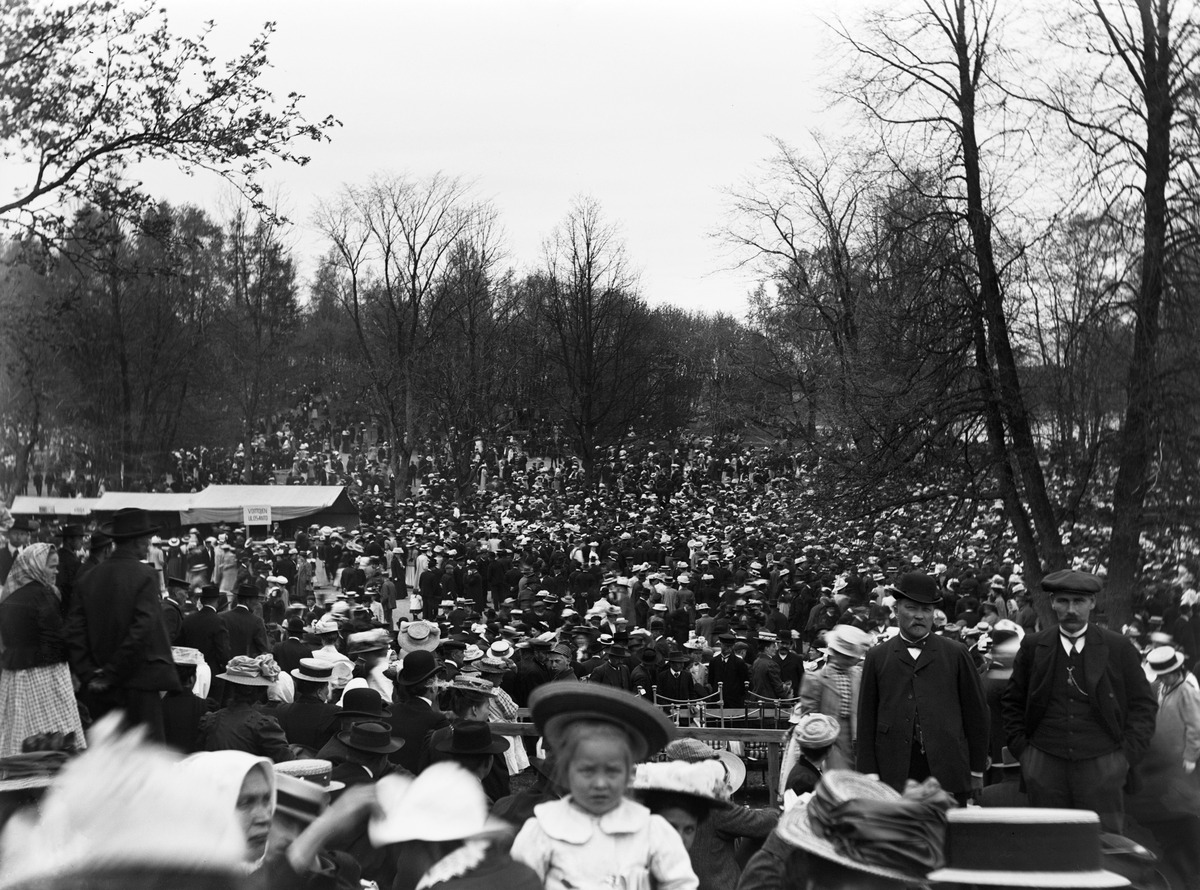
Kansanjuhla Hesperian puistossa
sisällön kuvaus: Kansanjuhla Hesperian puistossa mustavalkoinen
Kuvaaja: Holmberg, E., valokuvaaja
Ajankohta: kuvausaika 1908 tod. näk.
Paikka: Suomi, Uusimaa, Helsinki, Töölö Helsinki, Etu-Töölö Helsinki, Hesperian puisto
Aiheet: joukot, puistot, kansanhuvit